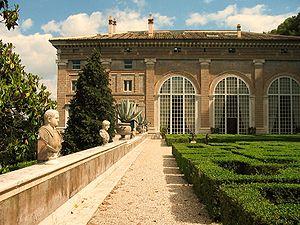
La Villa Madame est une villa suburbaine au pied du Monte Mario dans la campagne romaine. La Villa Madama est officiellement la résidence d'accueil des chefs d'État étrangers reçus par le président du Conseil. La résidence officielle du chef du gouvernement est le Palais Chigi.